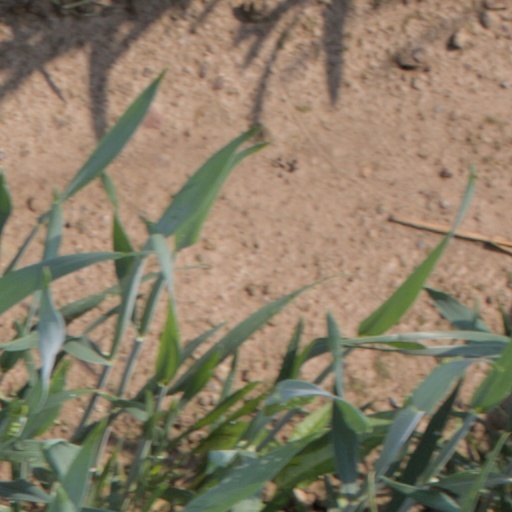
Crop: wheat